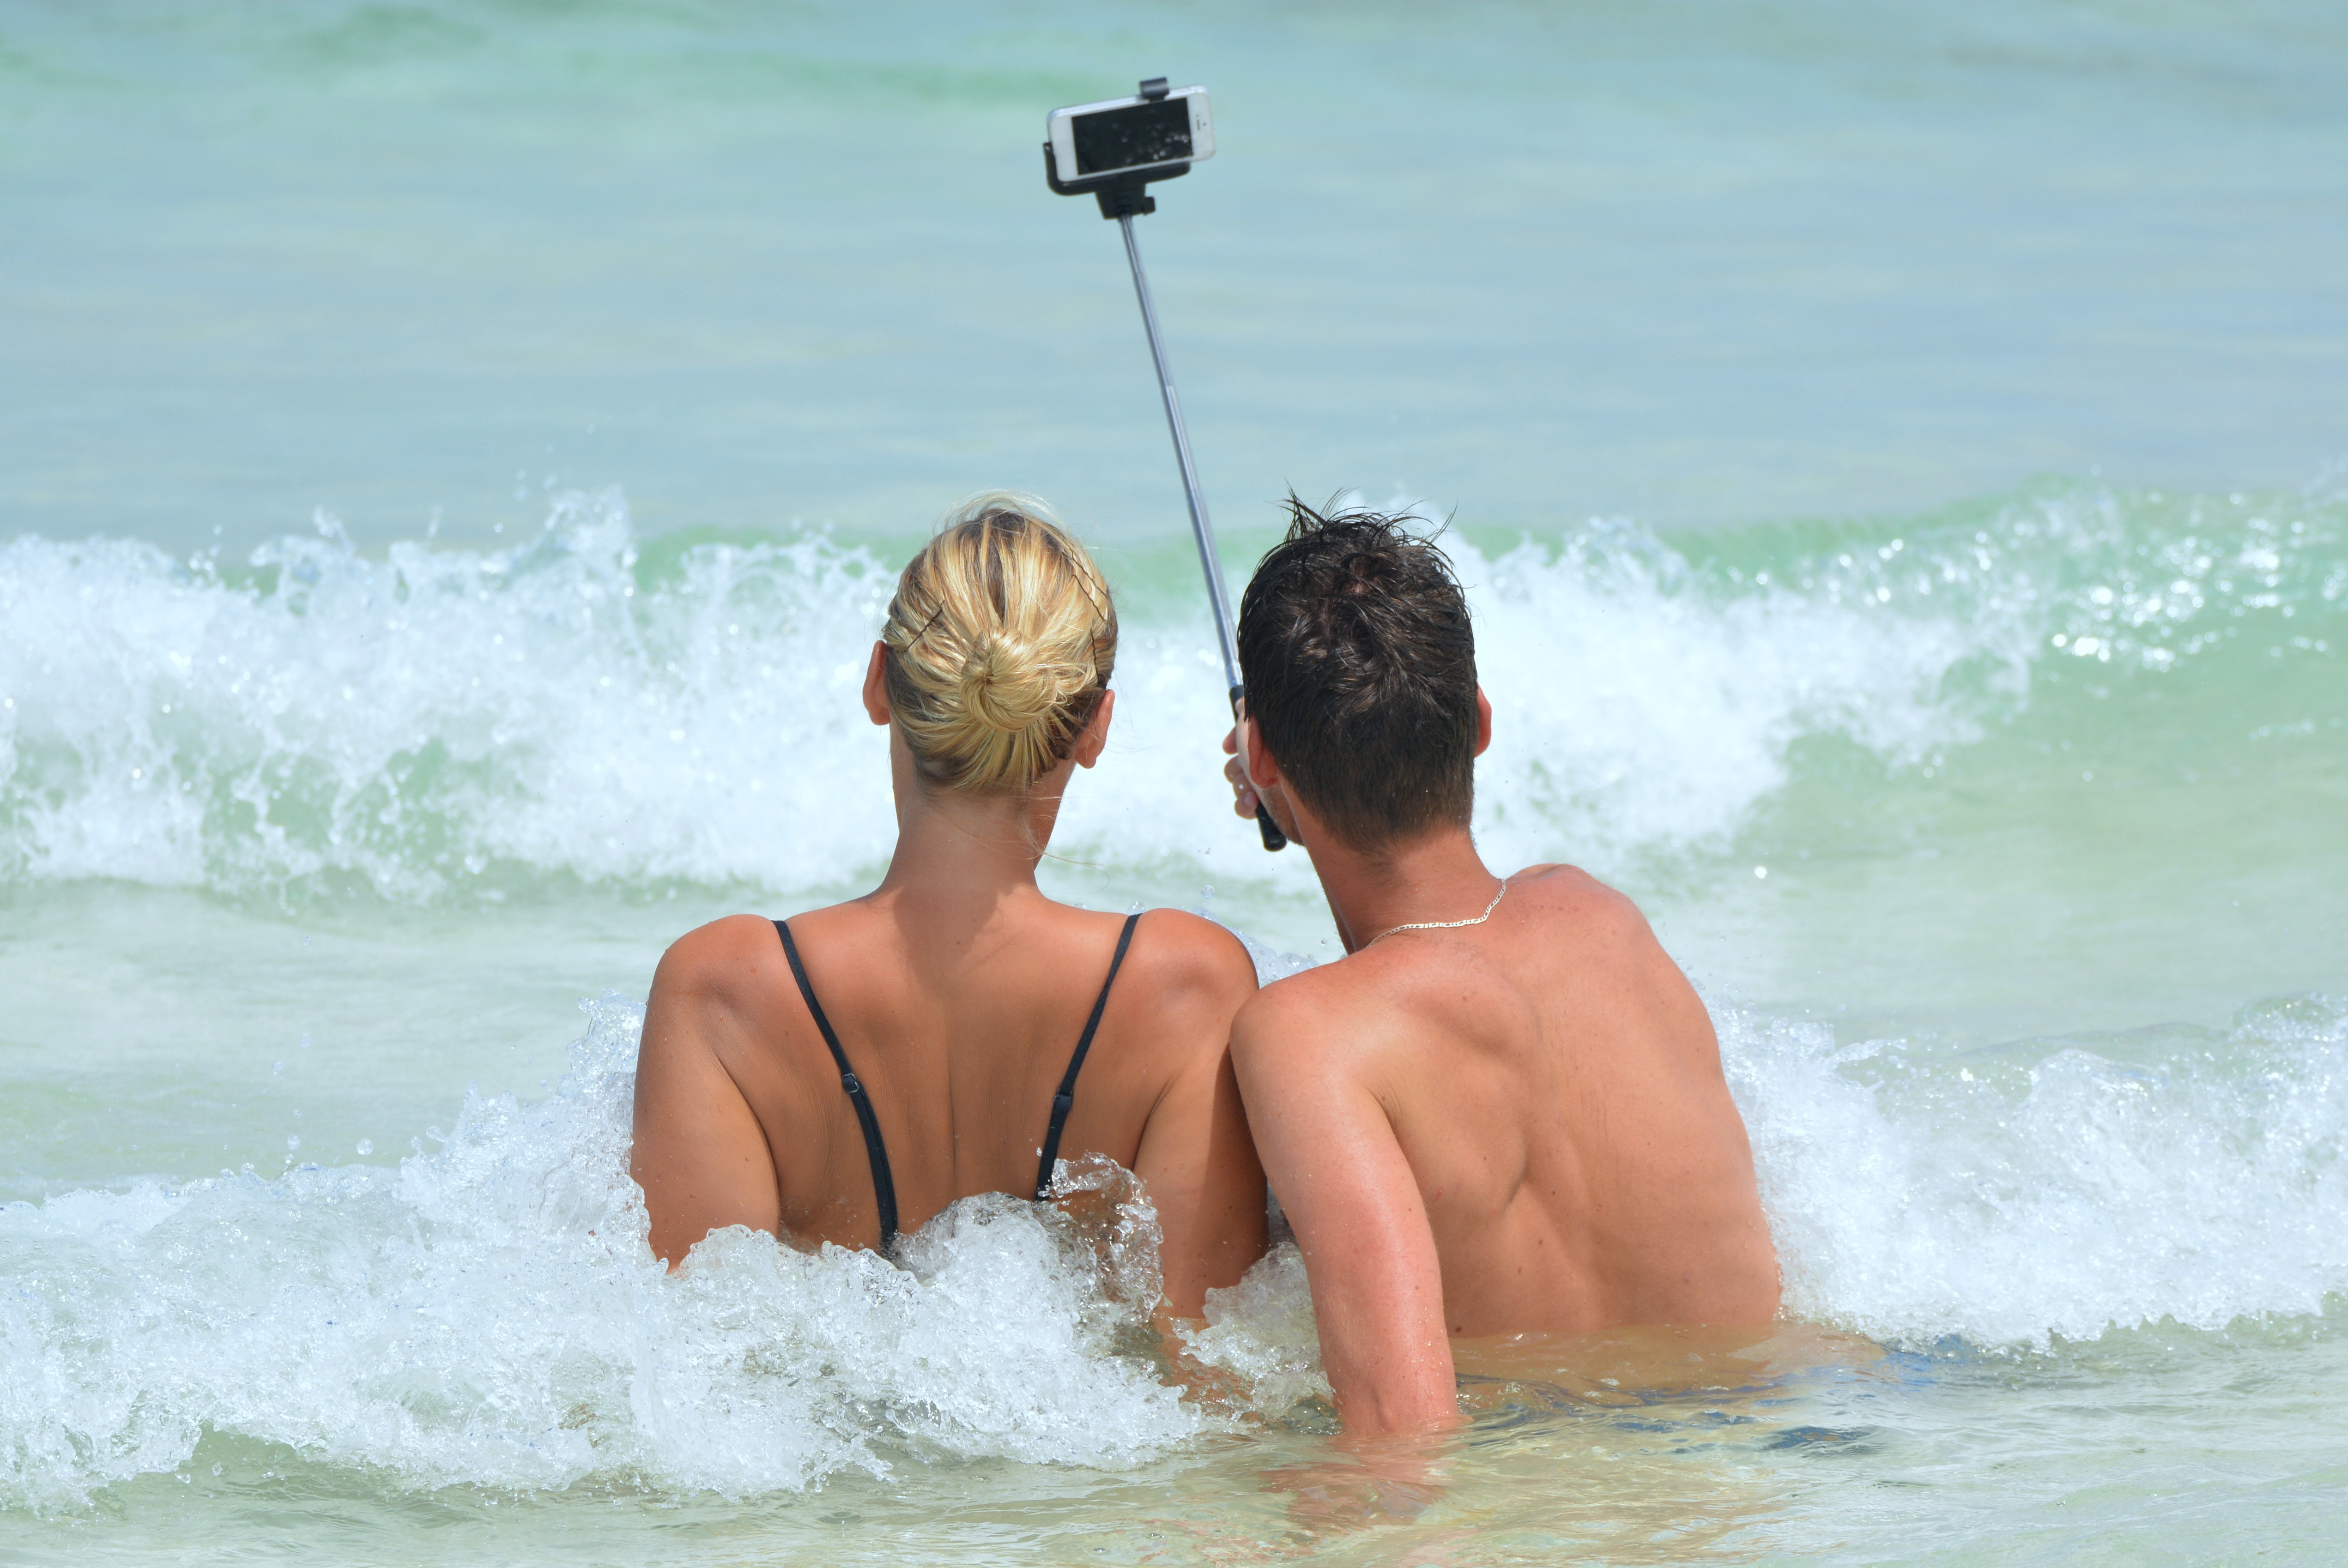
smartphone, man, beach, sea, coast, water, sand, ocean, people, woman, shore, wave, photo, summer, vacation, male, surfing, surfboard, holiday, body of water, waves, fun, selfie, self portrait, body, fuerteventura, selfiestick, torque, narcissism, wind wave, surfing equipment and supplies, surface water sports